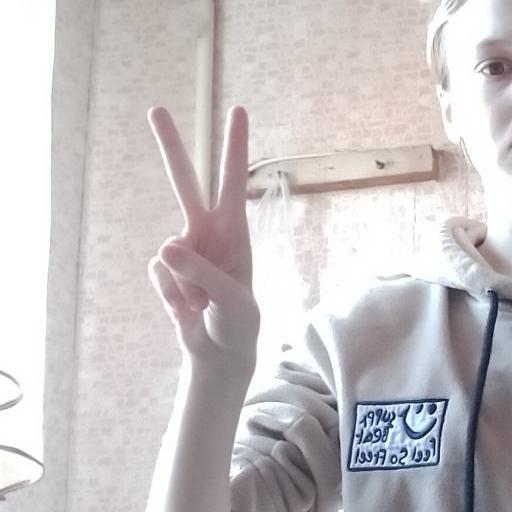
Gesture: peace